Karate at the 2018 Mediterranean Games

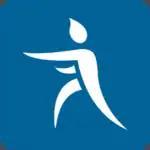

The karate competitions at the 2018 Mediterranean Games took place on 23 and 24 June at the Cambrils Pavilion in Cambrils.